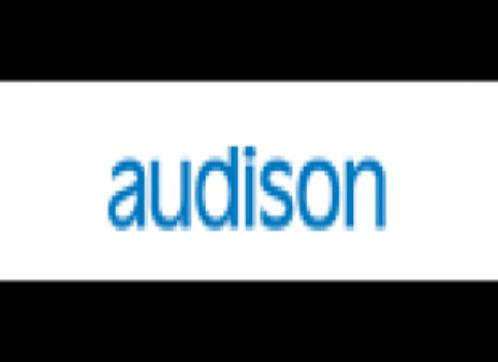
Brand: Audison
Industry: Leisure